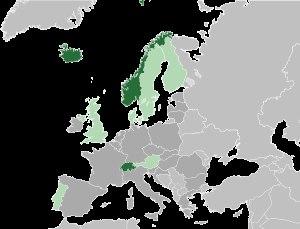
L'alliance anglo-portugaise, ou alliance luso-britannique est une alliance diplomatique et militaire entre le Portugal et l'Angleterre, complétée par une série de traités commerciaux. Inaugurée avec le traité de Londres de 1373, elle est mise en activité à la bataille d'Aljubarrota en 1385 et scellée par le traité de Windsor en 1386. Activée et renforcée au fil des siècles, elle est la plus ancienne alliance diplomatique et militaire encore en vigueur au monde actuellement.